41st Berlin International Film Festival

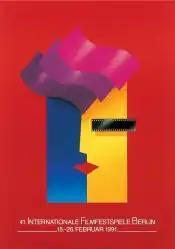
Festival poster

The 41st annual Berlin International Film Festival was held from 15 to 26 February 1991. The festival opened with "Uranus" by Claude Berri.